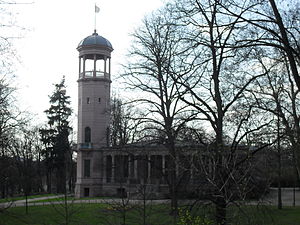
Schloss Biesdorf
tårnsiden
Schloss Biesdorf er et slot i Biesdorf, Berlin, Tyskland.